Parnall

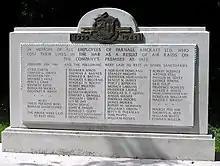
Memorial to the 52 killed in German air raids on 27 February 1941 at Parnall Aircraft in Yate

In 1916, the Bristol based Parnall & Sons shopfitters started to manufacture aircraft at the Colliseum Works at Park Row in Bristol. During the First World War, the skilled staff were moved to sites around the city and in neighbouring South Gloucestershire producing planes to their own designs and, under contract, those of other companies.